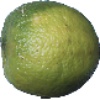
Label: limes